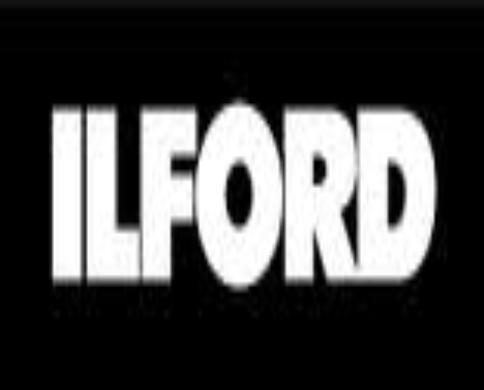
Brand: Ilford Photo
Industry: Electronic